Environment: real
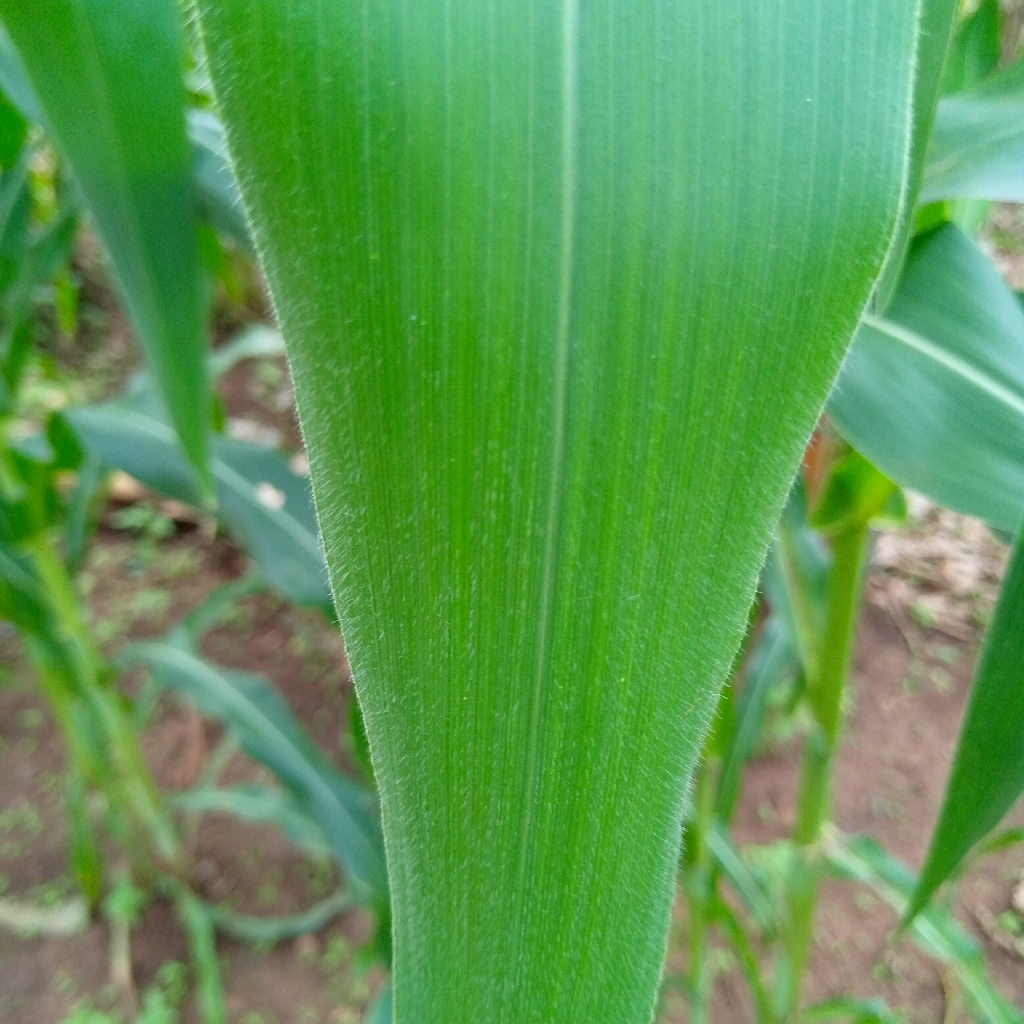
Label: healthy